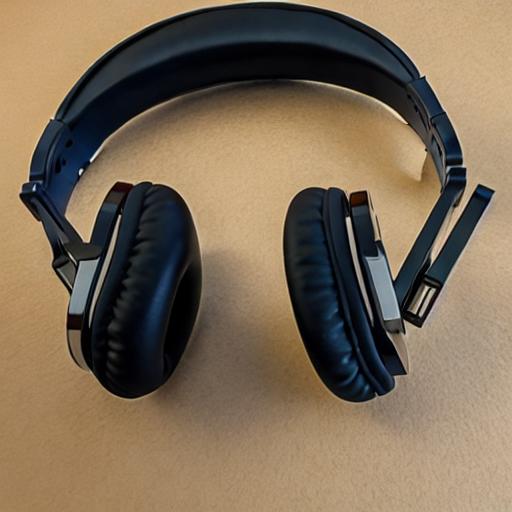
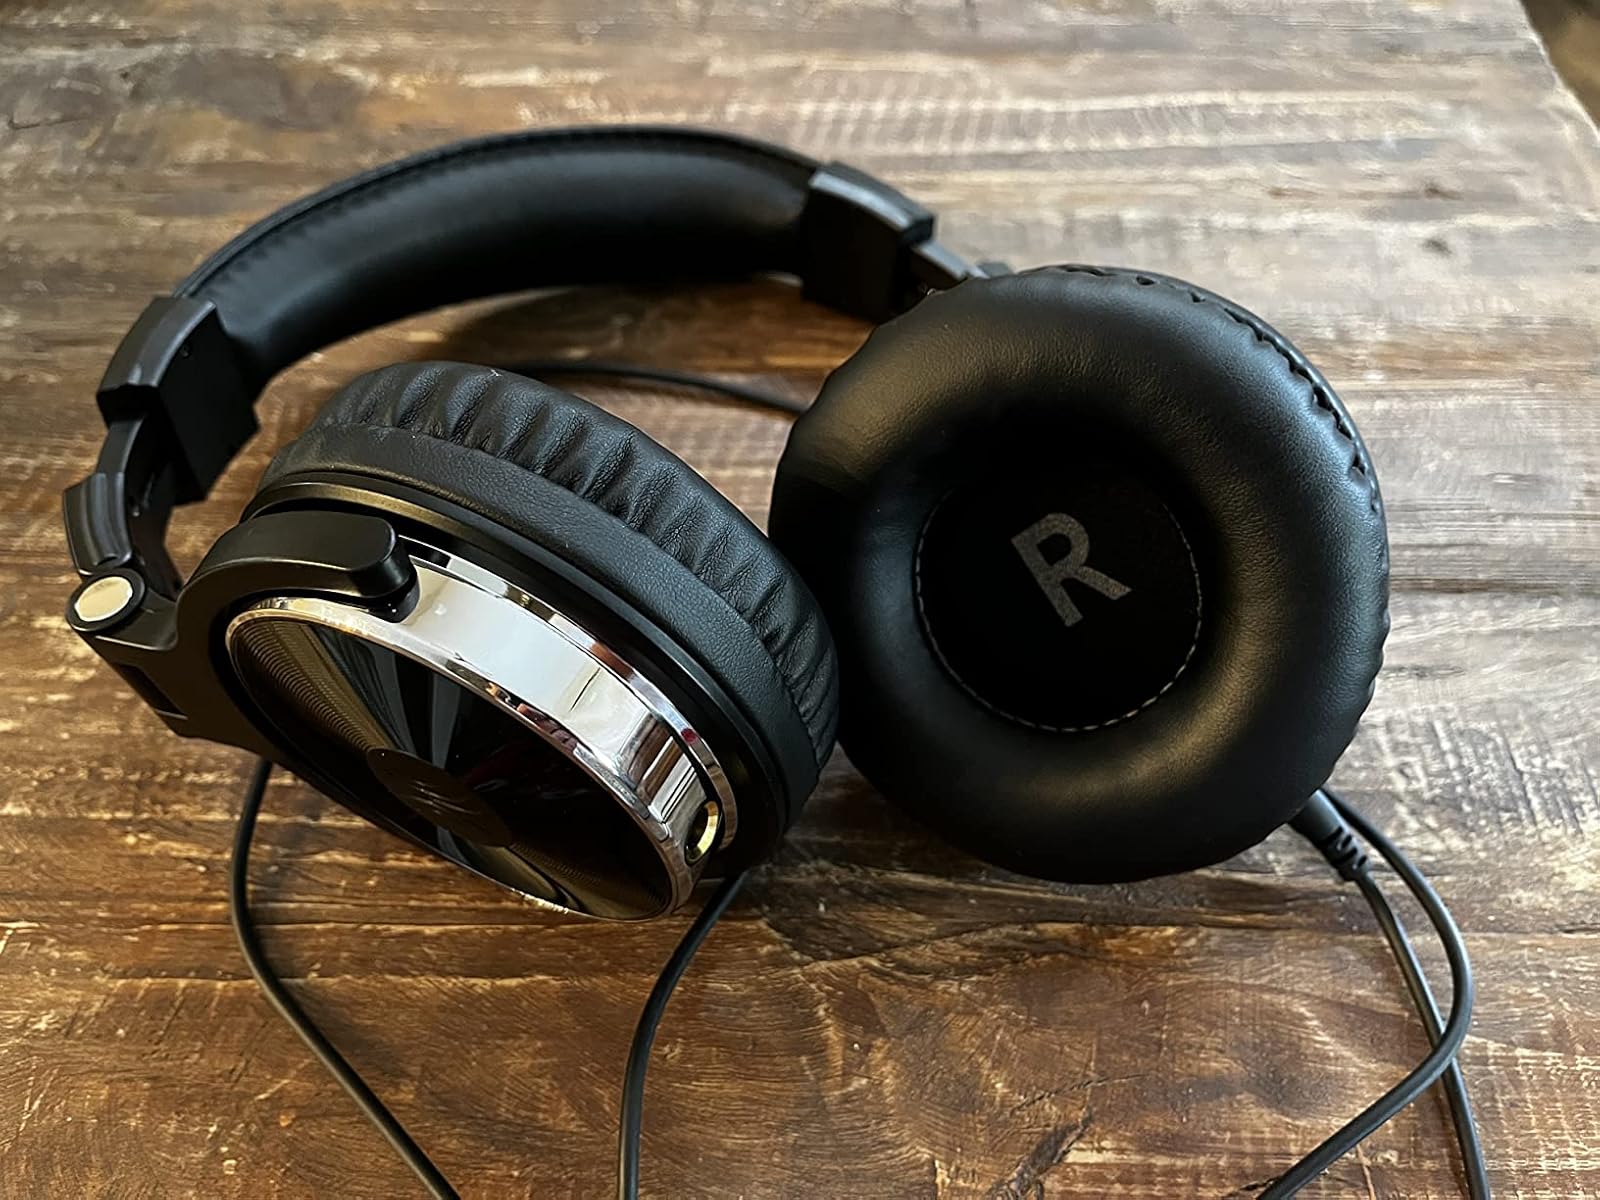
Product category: headphones
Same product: no